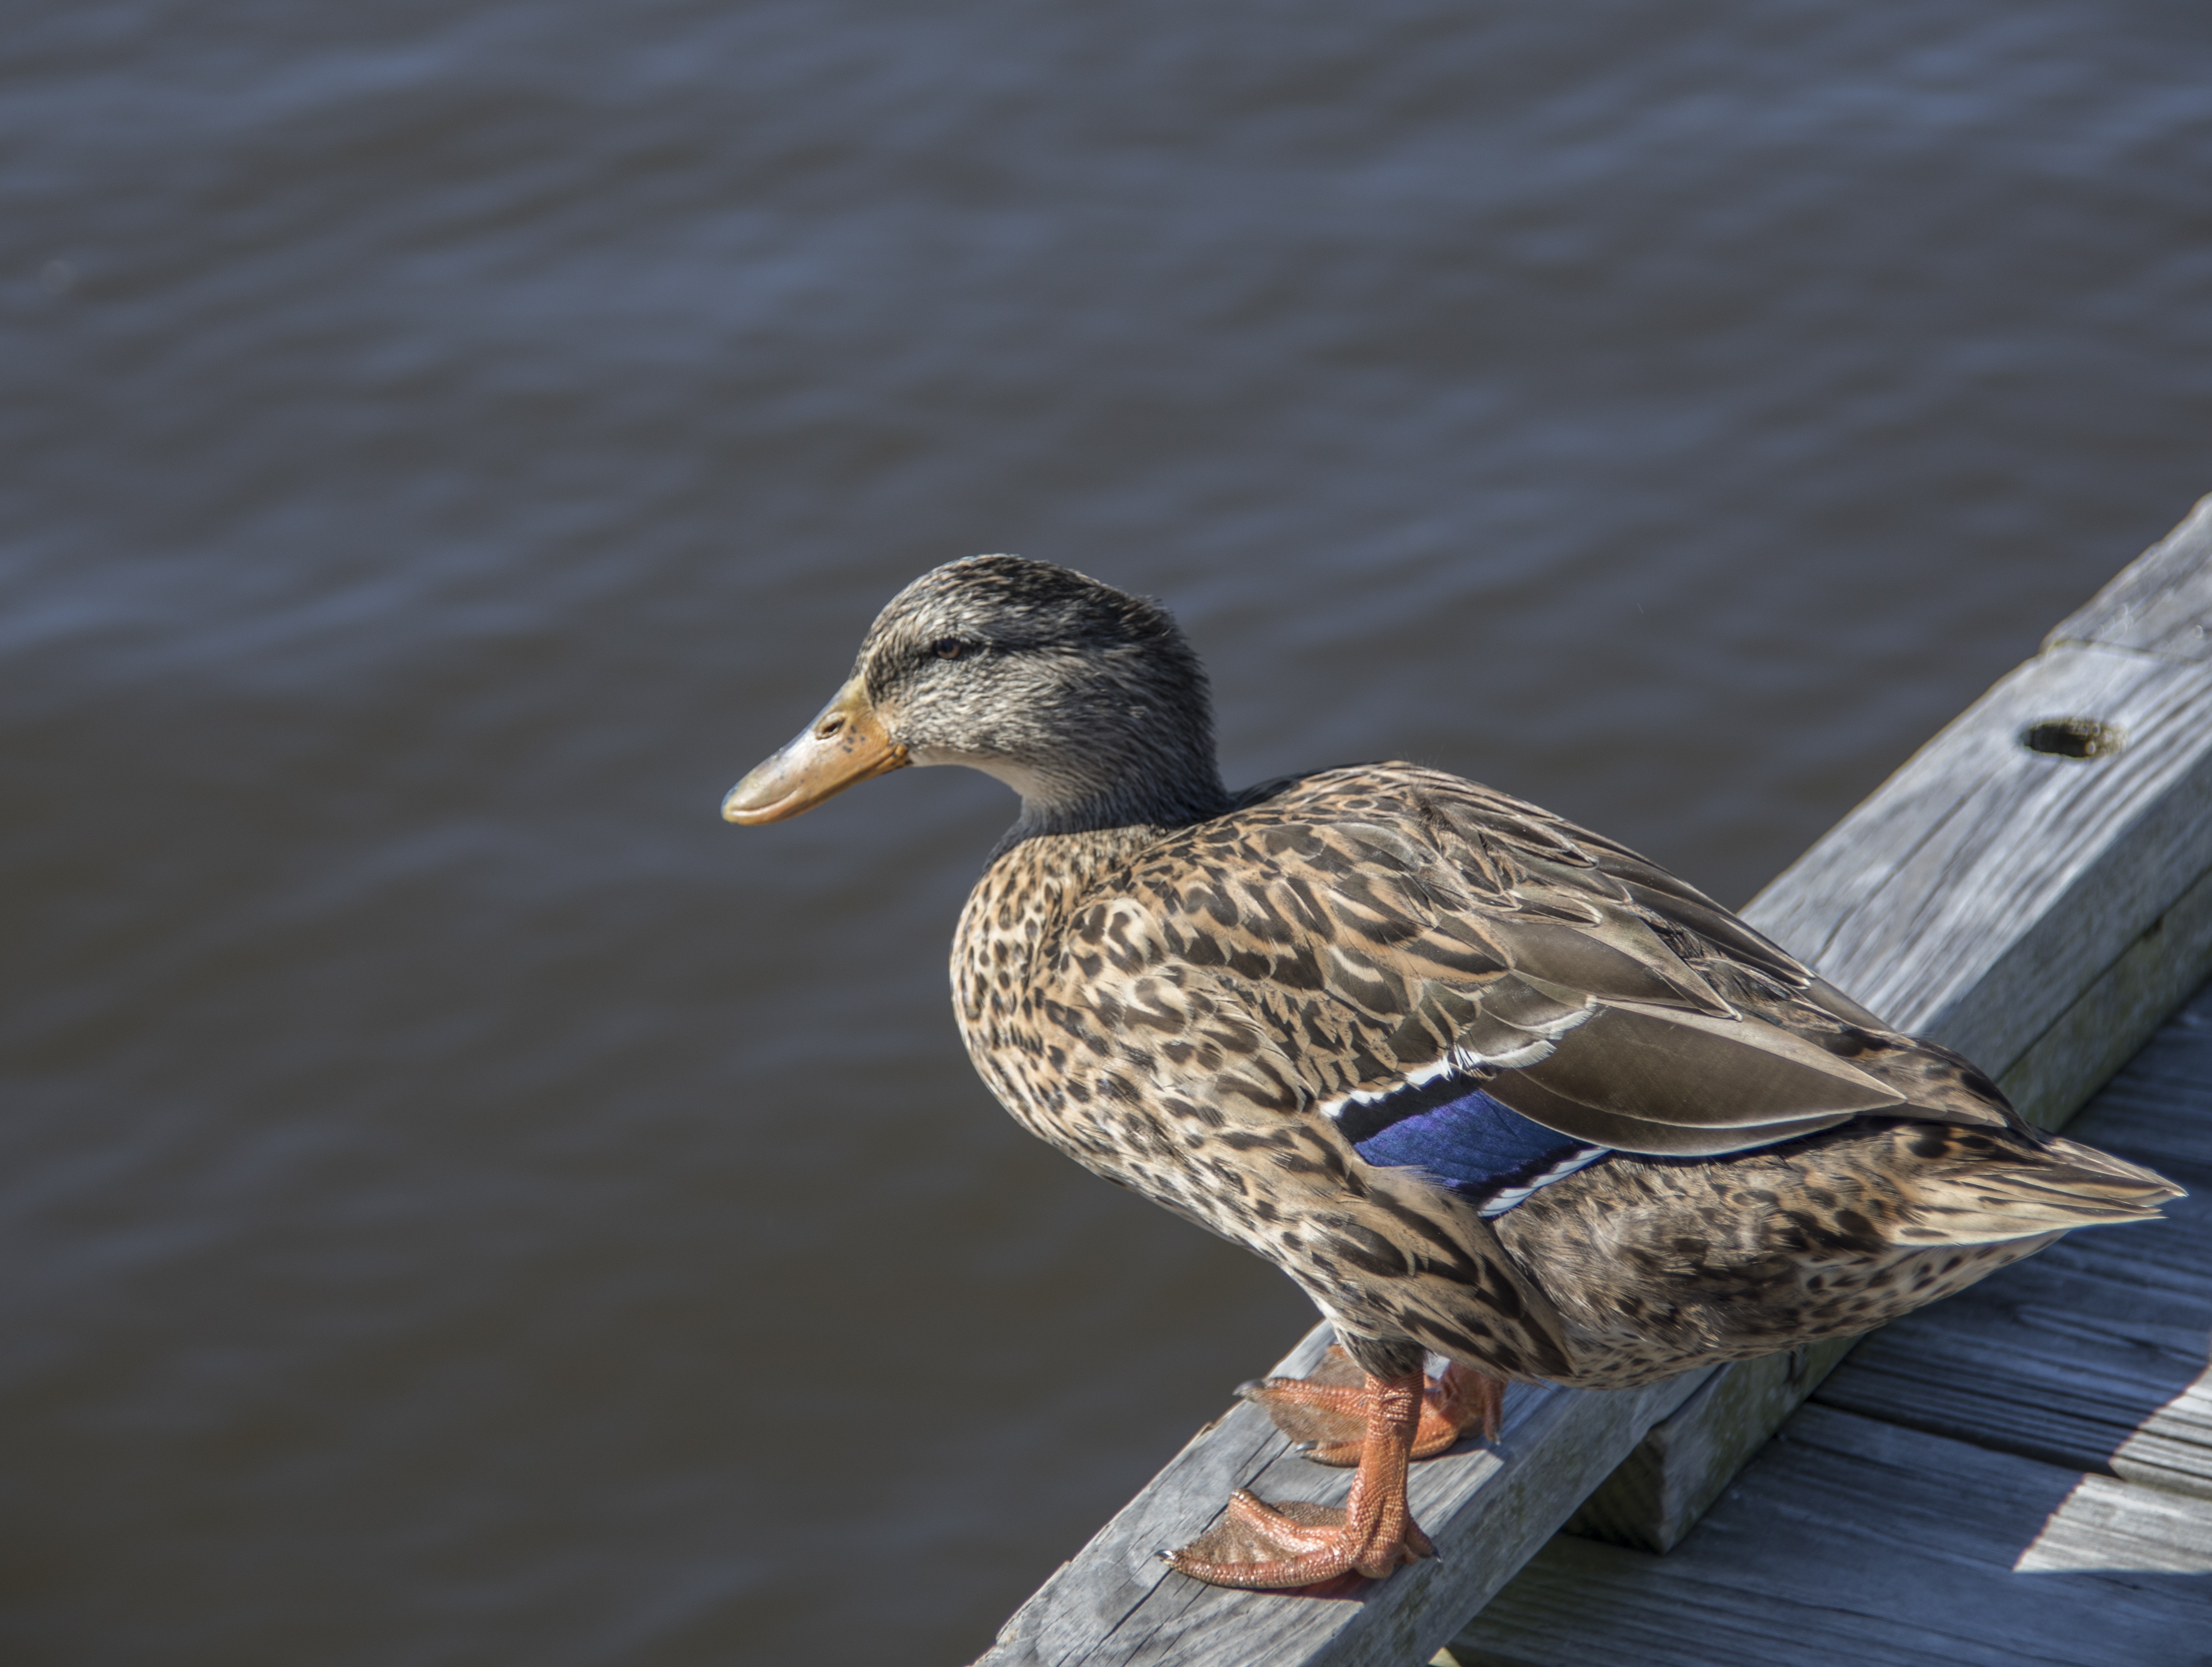
nature, bird, wing, wildlife, beak, fauna, poultry, duck, vertebrate, waterfowl, water bird, mallard, canard, wood duck, gulf coast, ducks geese and swans, seaduck